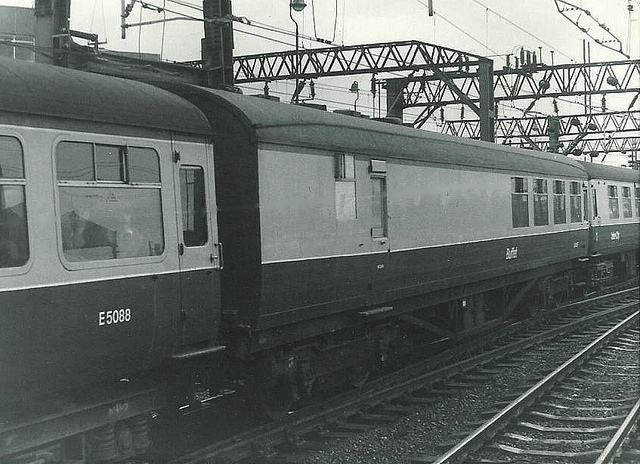
An electric powered train on tracks with power lines overhead.

A passenger train sits on the tracks, with another track nearby.

A black and white photo of a train riding down the tracks.

A black and white photo of a passenger train.